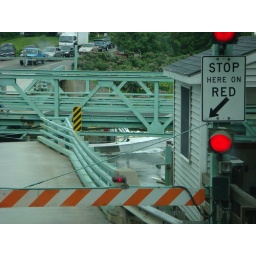
Swing bridge by Barters Island open for boats